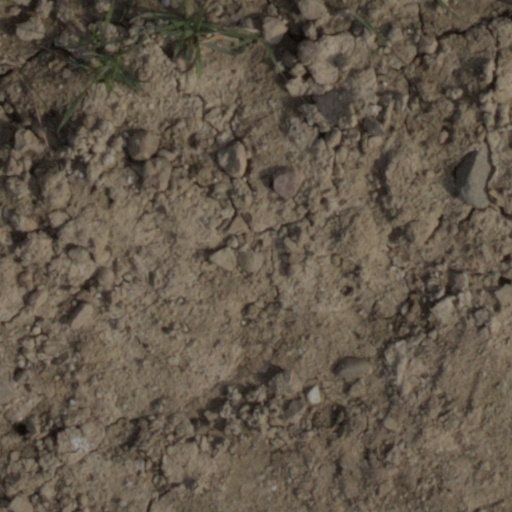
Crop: wheat